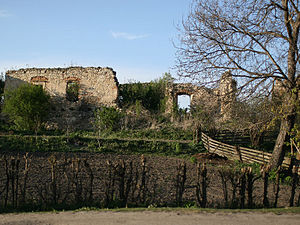
Aghireşu
Aghireşu
Aghireşu er en kommune i Transsylvanien i Rumænien, distrikt Cluj, med 7.173 indbyggere.